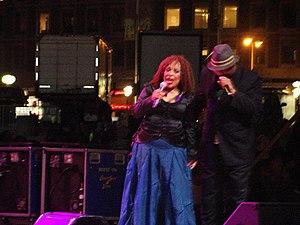
Roberta Flack est une chanteuse américaine de soul, jazz et folk, née le 10 février 1937 à Black Mountain, en Caroline du Nord. Elle est surtout connue pour son interprétation, en 1972, de la chanson Killing Me Softly With His Song, également chantée par plusieurs dizaines d'autres artistes et qui sera aussi un succès, en 1996, dans une version due aux Fugees.